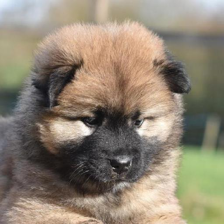
Label: animals